13th Fighter-Interceptor Squadron

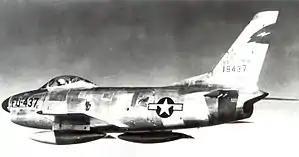
North American F-86D Sabre at Selfridge AFB in December 1953

It was reactivated in 1953 as part of Air Defense Command as an air defense squadron, equipped with North American F-86D Sabres and assigned to Selfridge Air Force Base, Michigan with a mission for the air defense of Detroit and Great Lakes region. It was moved to Sioux City, Iowa in 1955 for air defense of the Great Plains, and in 1957 began re-equipping with the North American F-86L Sabre, an improved version of the F-86D which incorporated the Semi Automatic Ground Environment, or SAGE computer-controlled direction system for intercepts. The service of the F-86L destined to be quite brief, since by the time the last F-86L conversion was delivered, the type was already being phased out in favor of supersonic interceptors.